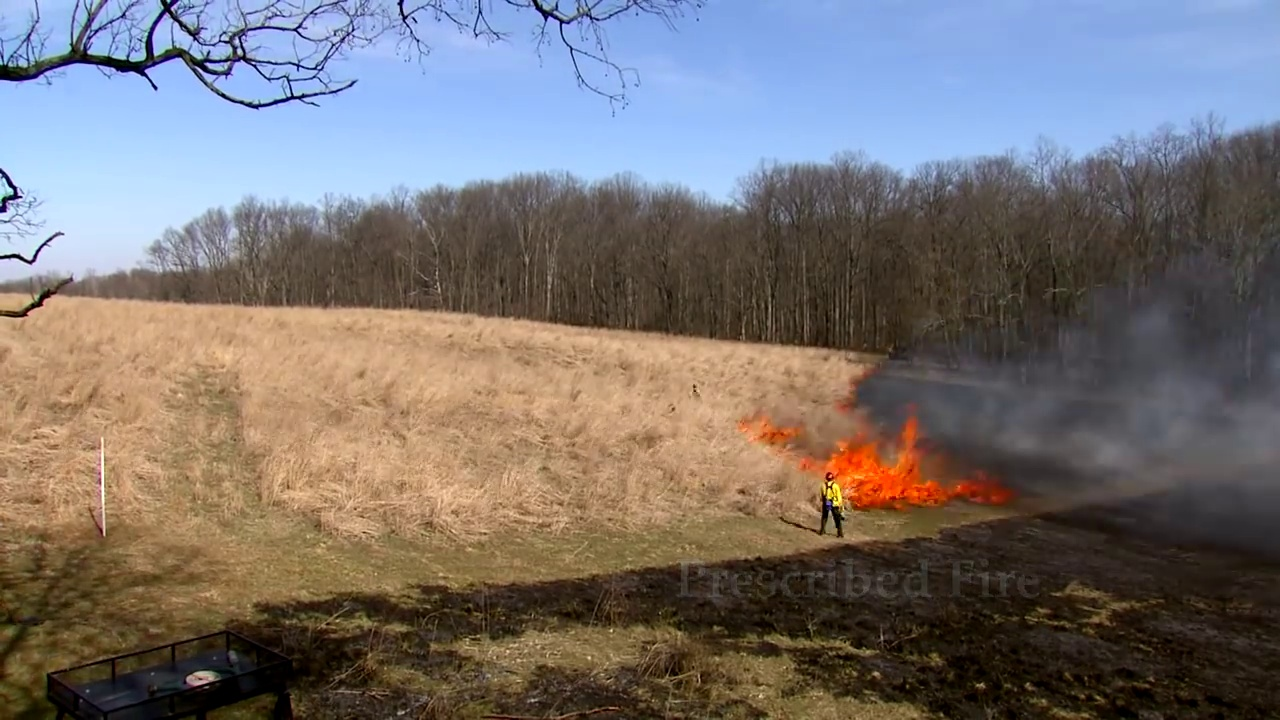
Fire: yes
Smoke: yes